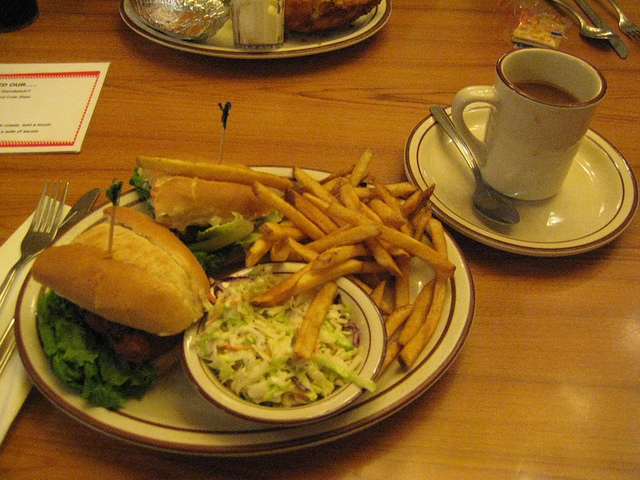
user: Given an image and a question. Answer the question in a short answer. Question: When would i want this? Short Answer:
assistant: lunch